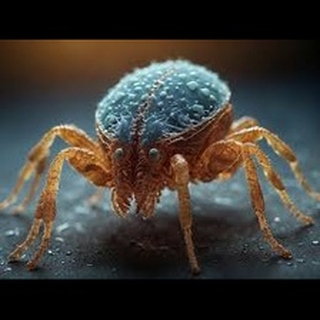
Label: wheat_mite